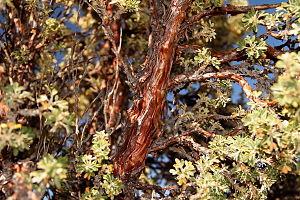
Polylepis tarapacana est une espèce de plante du genre Polylepis de la famille des Rosaceae.